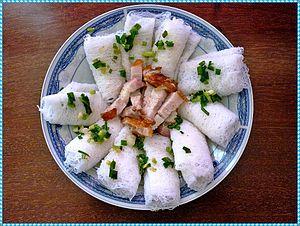
Le bánh hỏi est un plat vietnamien composé de vermicelles de riz entremêlés en couches délicates et parsemés d'oignon vert haché ou de ciboule, sauté dans l'huile. Les vermicelles sont aussi fins que des cures-dents ; leur texture est suffisamment ferme pour qu'ils ne se brisent pas.